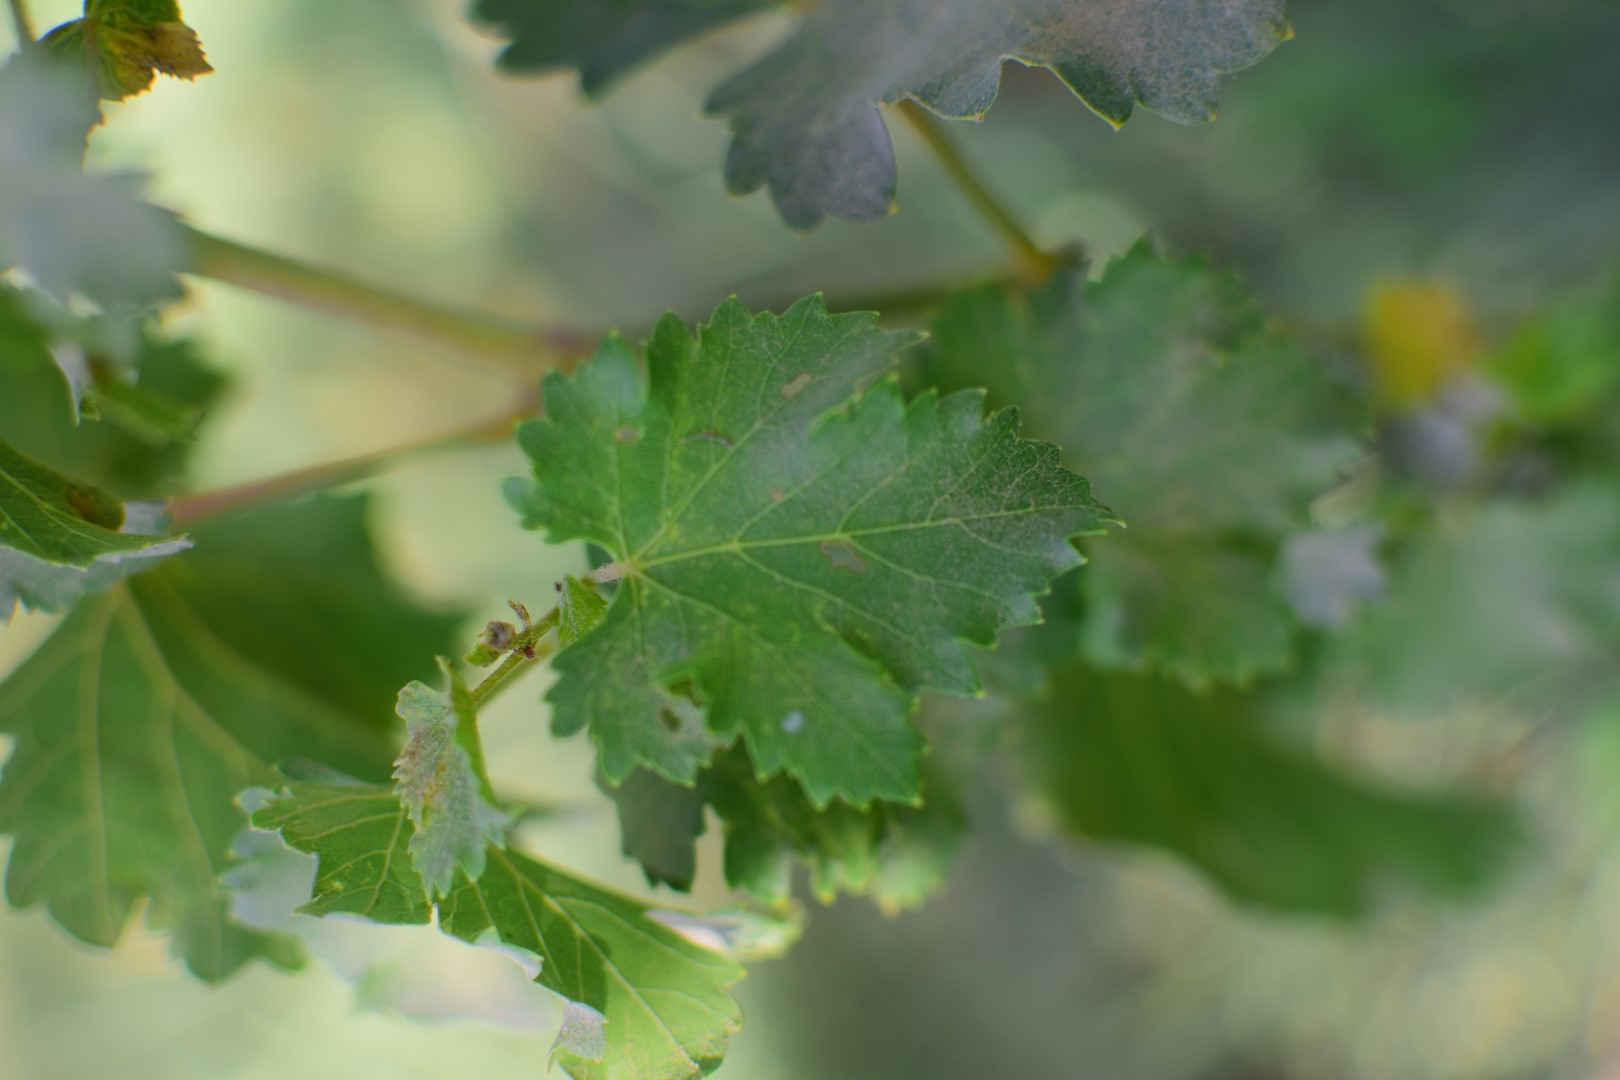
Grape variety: Deas Al-Annz